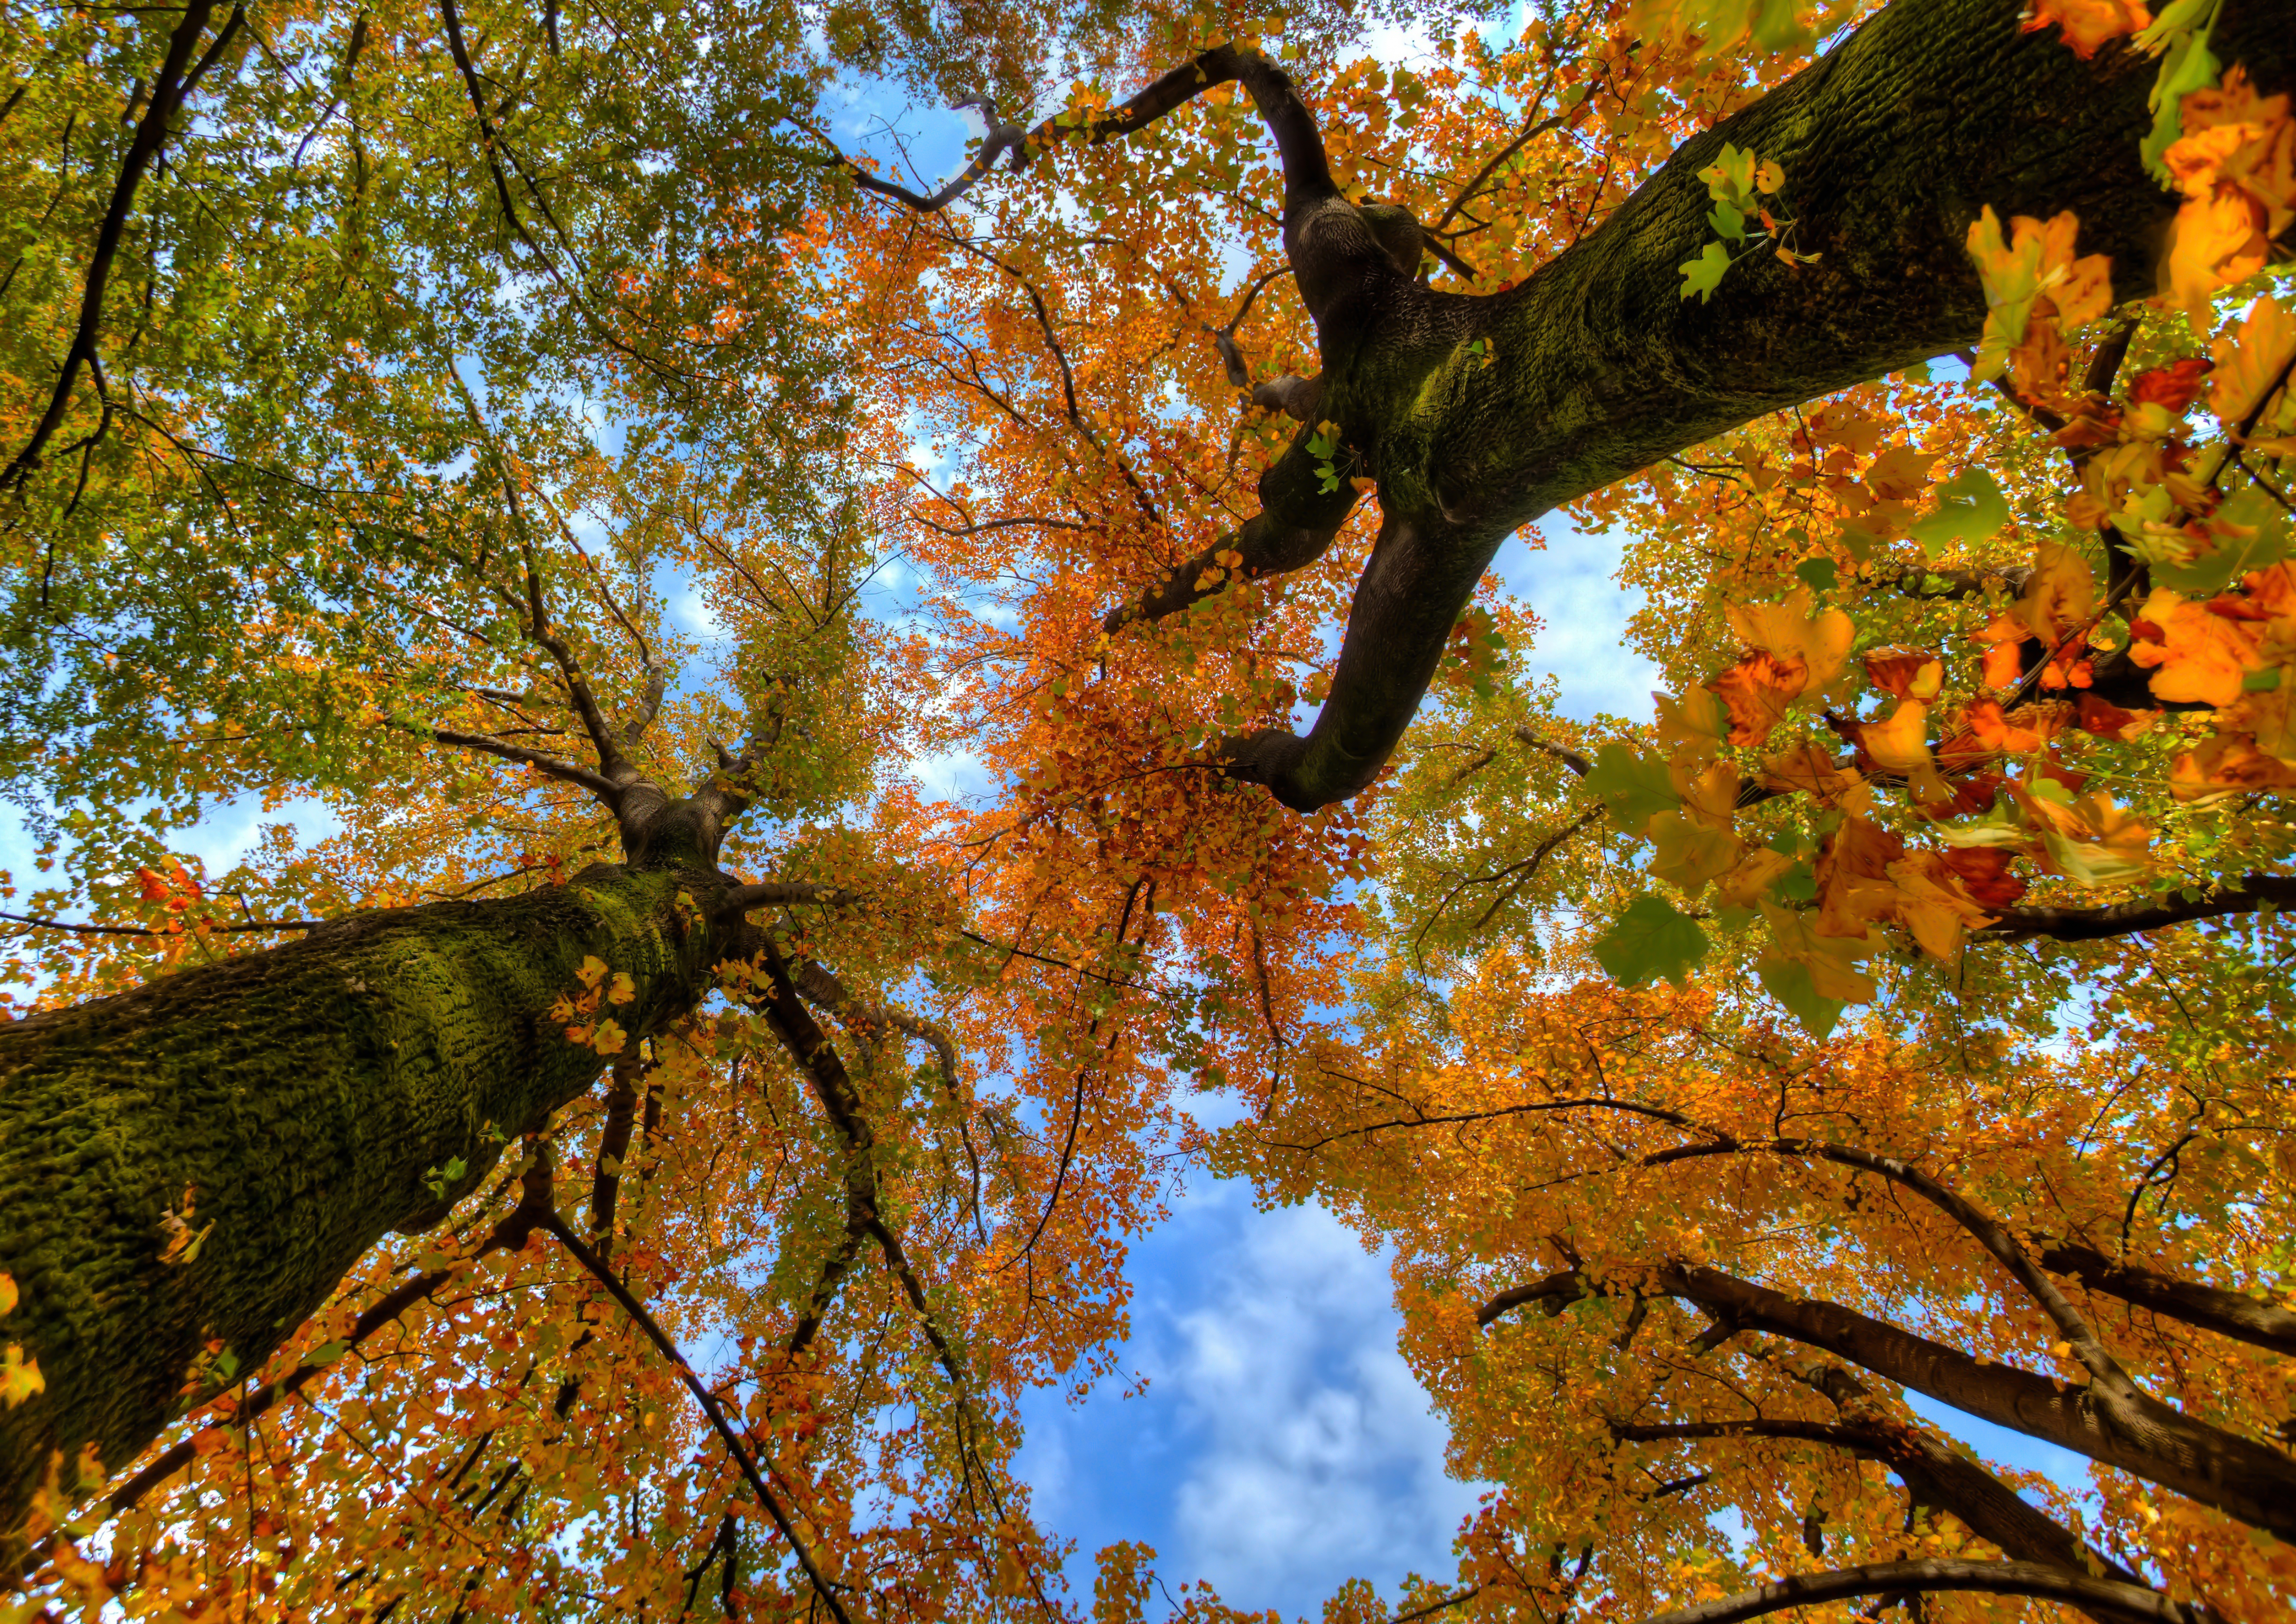
tree, leaf, deciduous, nature, branch, woody plant, autumn, Northern hardwood forest, plant, temperate broadleaf and mixed forest, trunk, biome, maple leaf, sky, sunlight, woodland, maidenhair tree, reflection, maple, forest, old growth forest, plant stem, Tints and shades, twig, grove, state park, plane, plane tree family, valdivian temperate rain forest